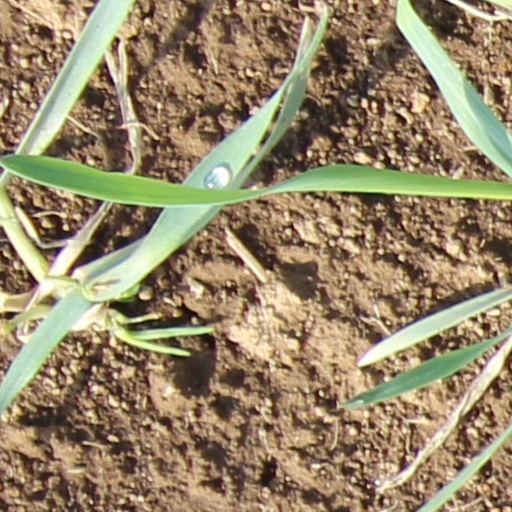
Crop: wheat